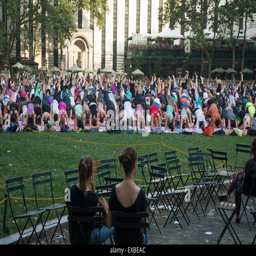
people participating in the free public yoga class on thursday evenings in summer